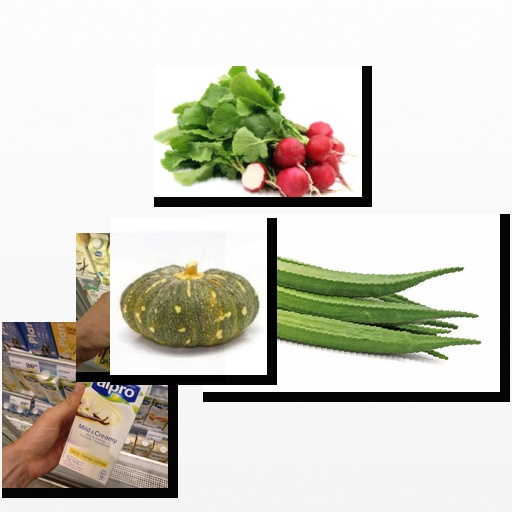
Food items: radish, okra, pumpkin, strawberry_yoghurt, vanilla_soy_yogurt